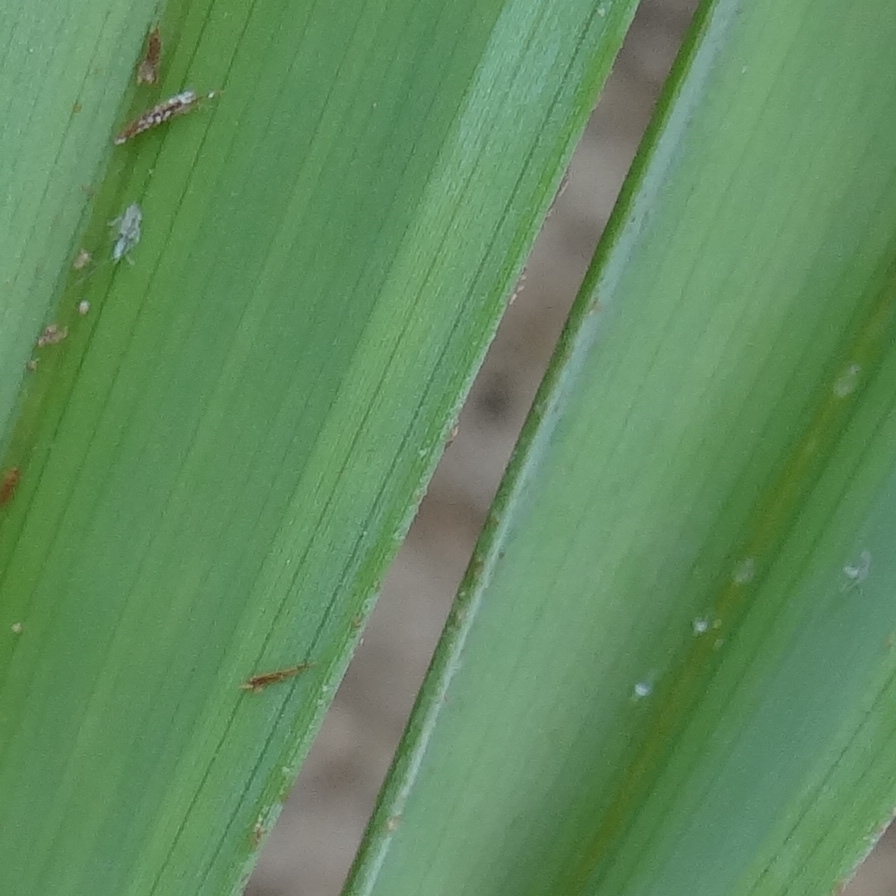
Label: Dubas